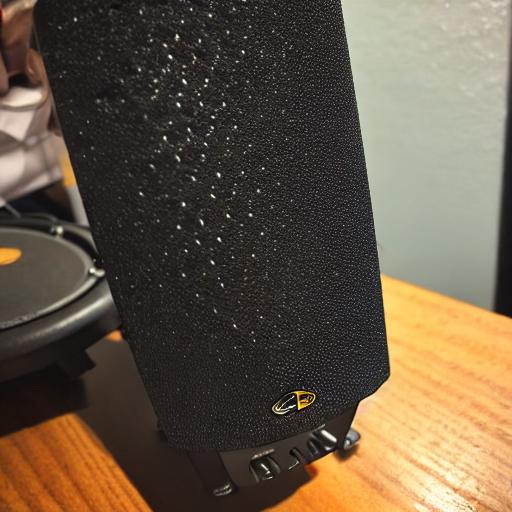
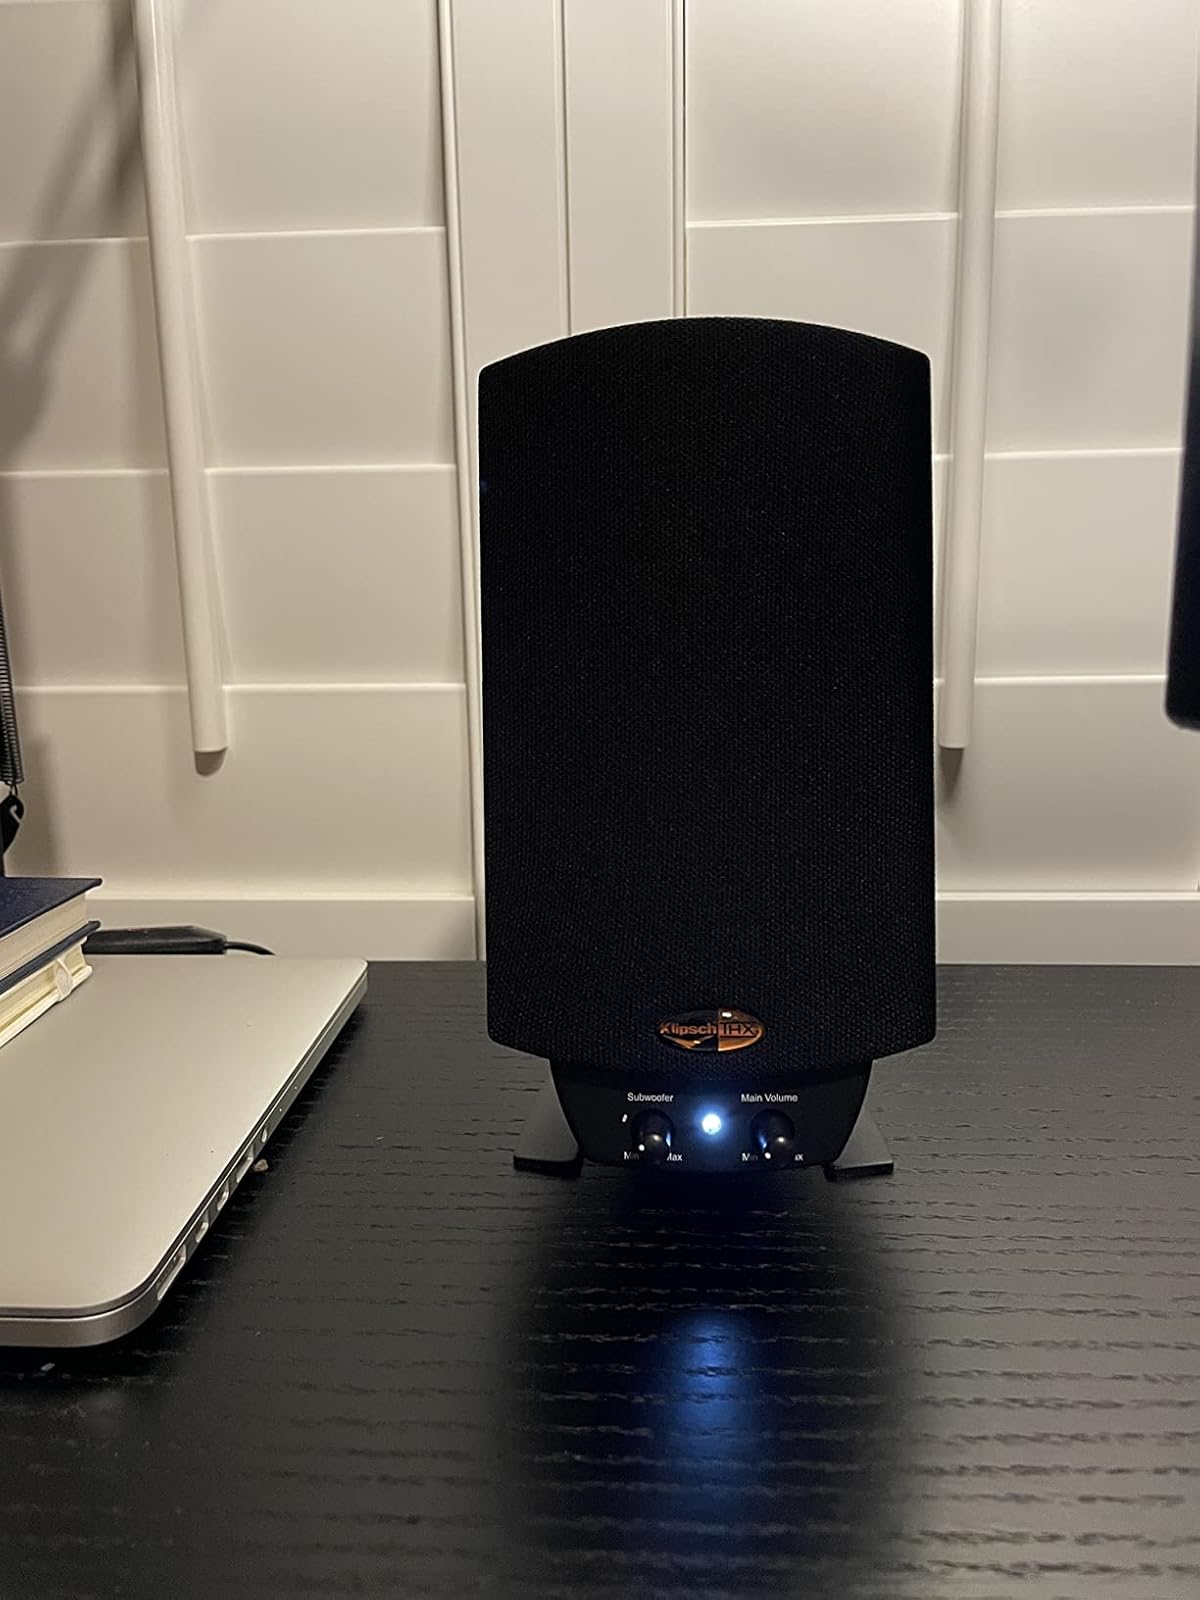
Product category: speaker
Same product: no